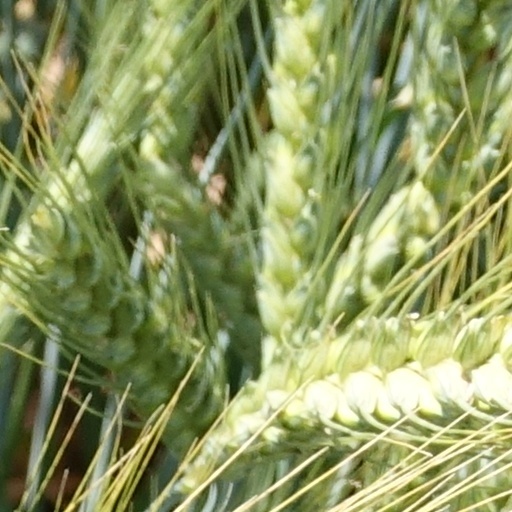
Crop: wheat